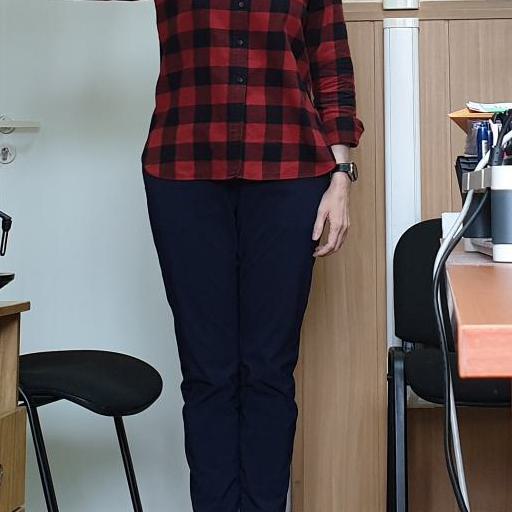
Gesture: no_gesture